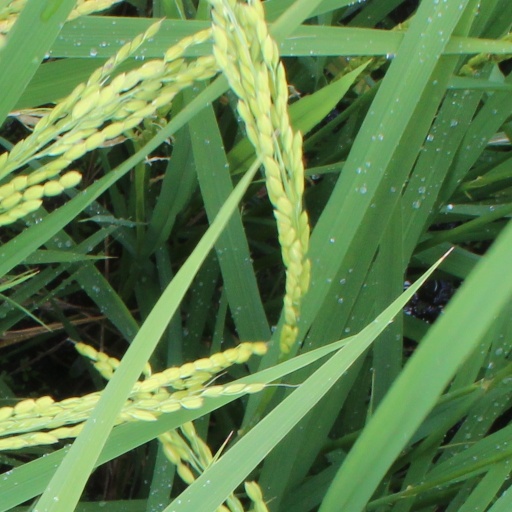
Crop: rice